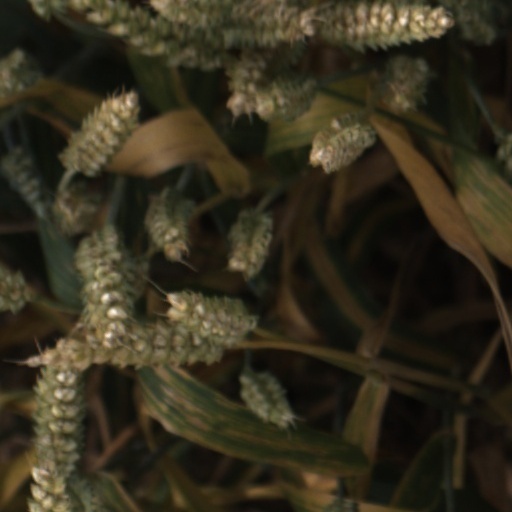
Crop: wheat